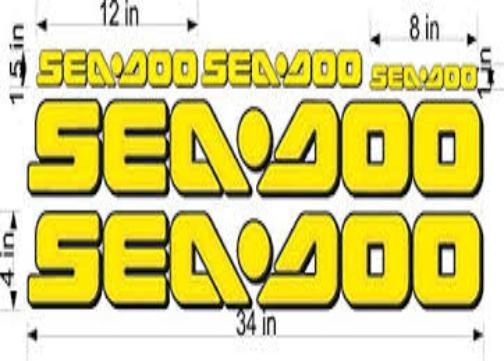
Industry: Sports